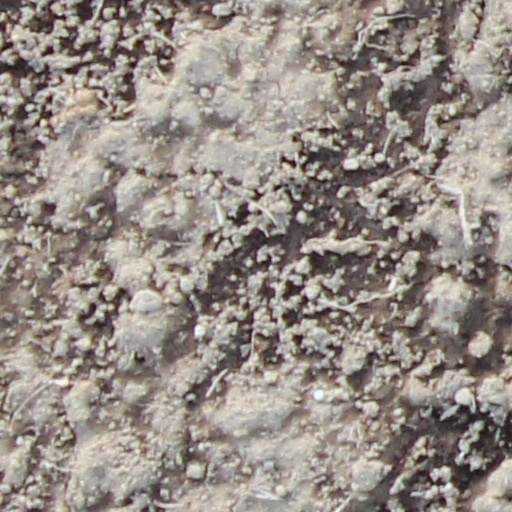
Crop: wheat